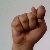
The image shows a hand gesture representing the letter 'T' in Indian Sign Language.